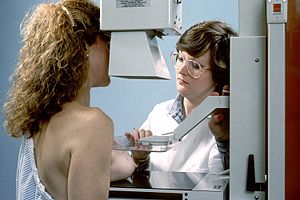
Mammografi
Mammografi.
Mammografi er en undersøgelse ved brug af røntgenstråling til at opdage brystkræft.